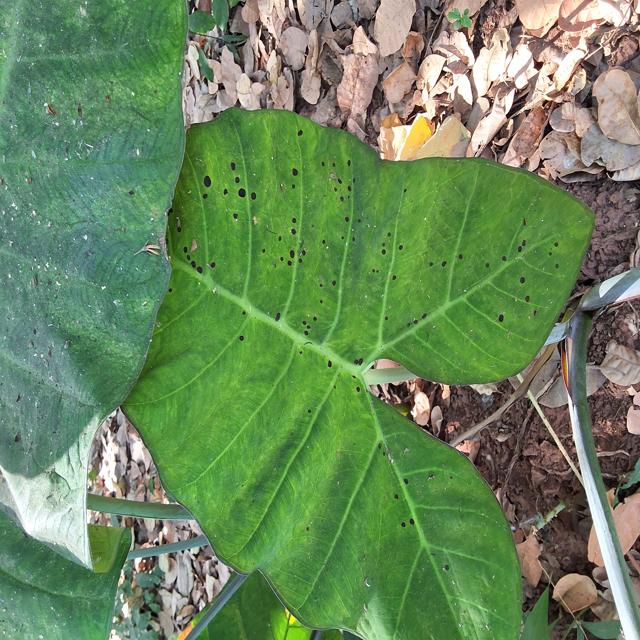
Label: Healthy